Clothing in India

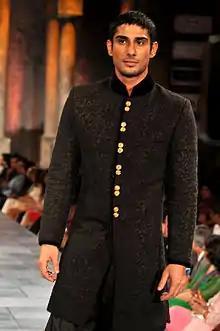
An Indian model in Sherwani

The Anarkali suit is made up of a long, frock-style top and features a leggings style bottom. The Anarkali is worn by some women in Northern India and mostly found in Pakistan, and the Middle East. The Anarkali suit varies in many different lengths and embroideries including floor length Anarkali styles. Many women will also opt for heavier embroidered Anarkali suits on wedding functions and events.